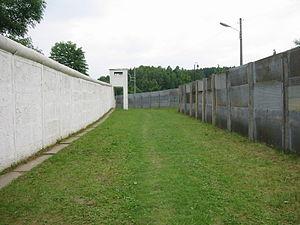
Mödlareuth, aussi appelé « Klein-Berlin », est un village frontière entre la Thuringe et la Bavière en Allemagne. Située à mi-chemin entre Berlin et Munich, Mödlareuth est une localité qui a été coupée en deux par la frontière interallemande renforcée avec un mur en béton tout comme le mur de Berlin.
Voisins est une nouvelle dramatique de science-fiction de Robert Silverberg, connue de manière internationale. C'est l'une des nouvelles les plus connues de l'auteur.